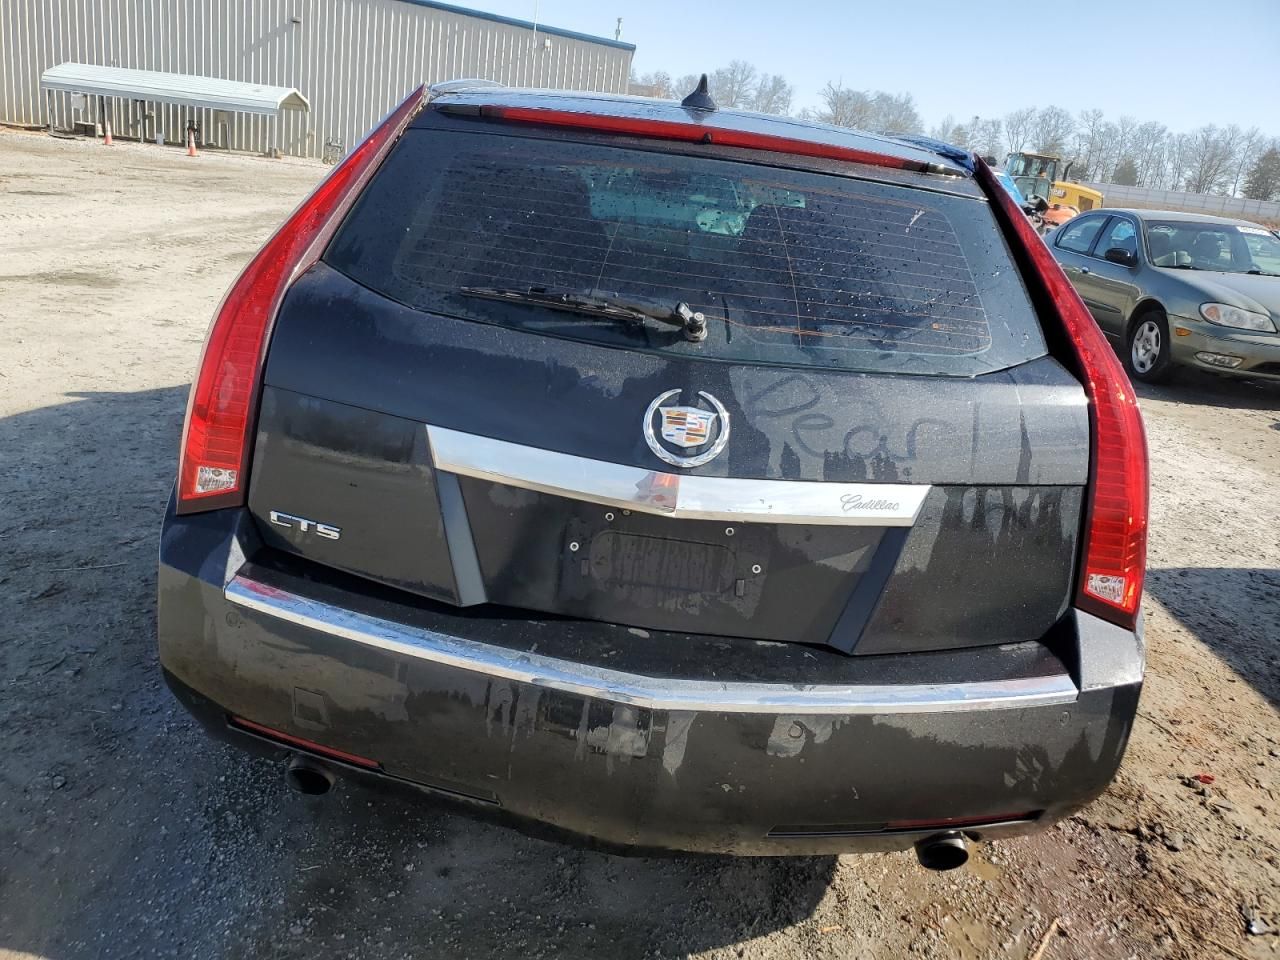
Aucun dommage détecté.
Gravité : aucun